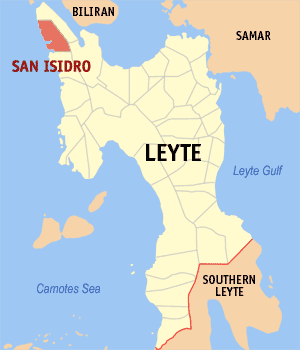
San Isidro est une municipalité de la province de Leyte, aux Philippines.